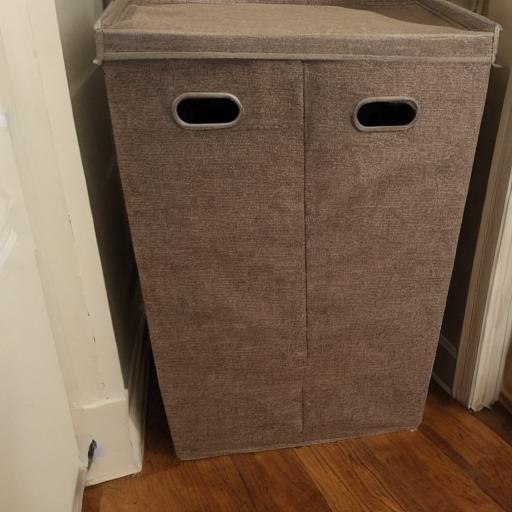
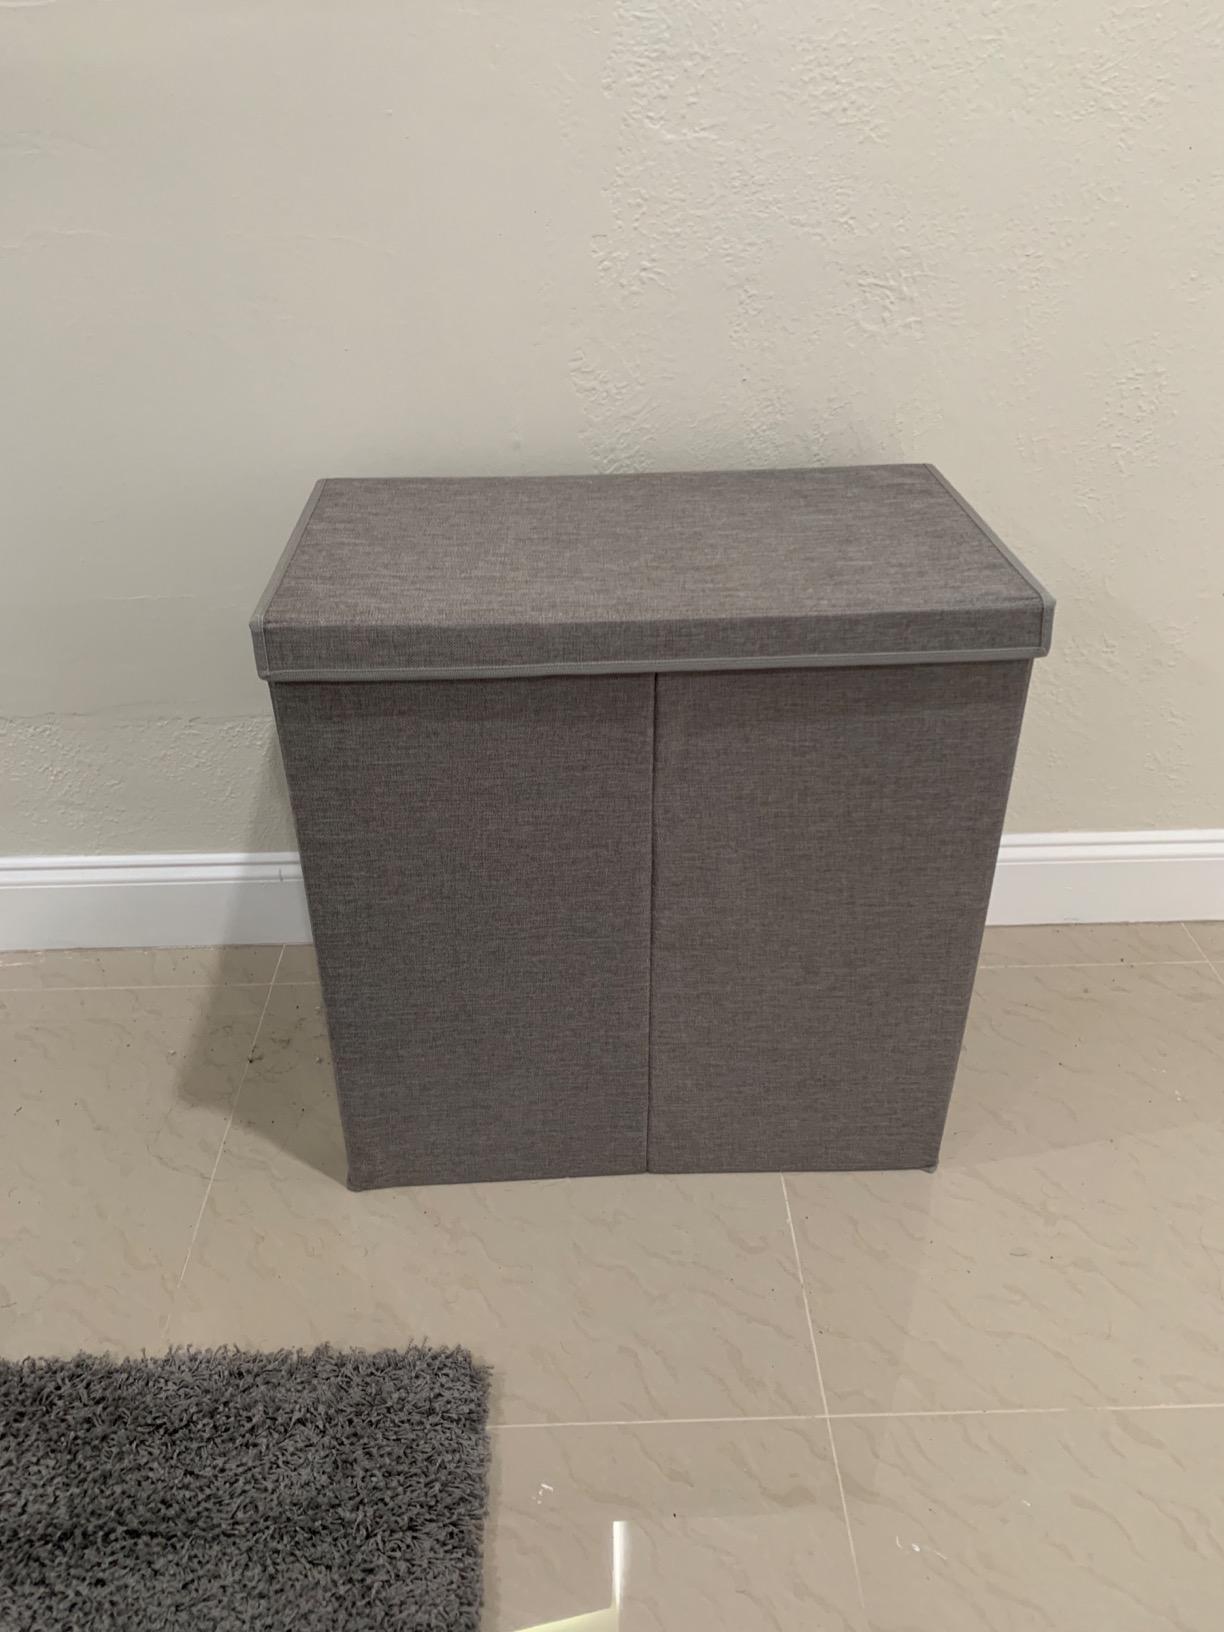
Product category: items_hamper
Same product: no